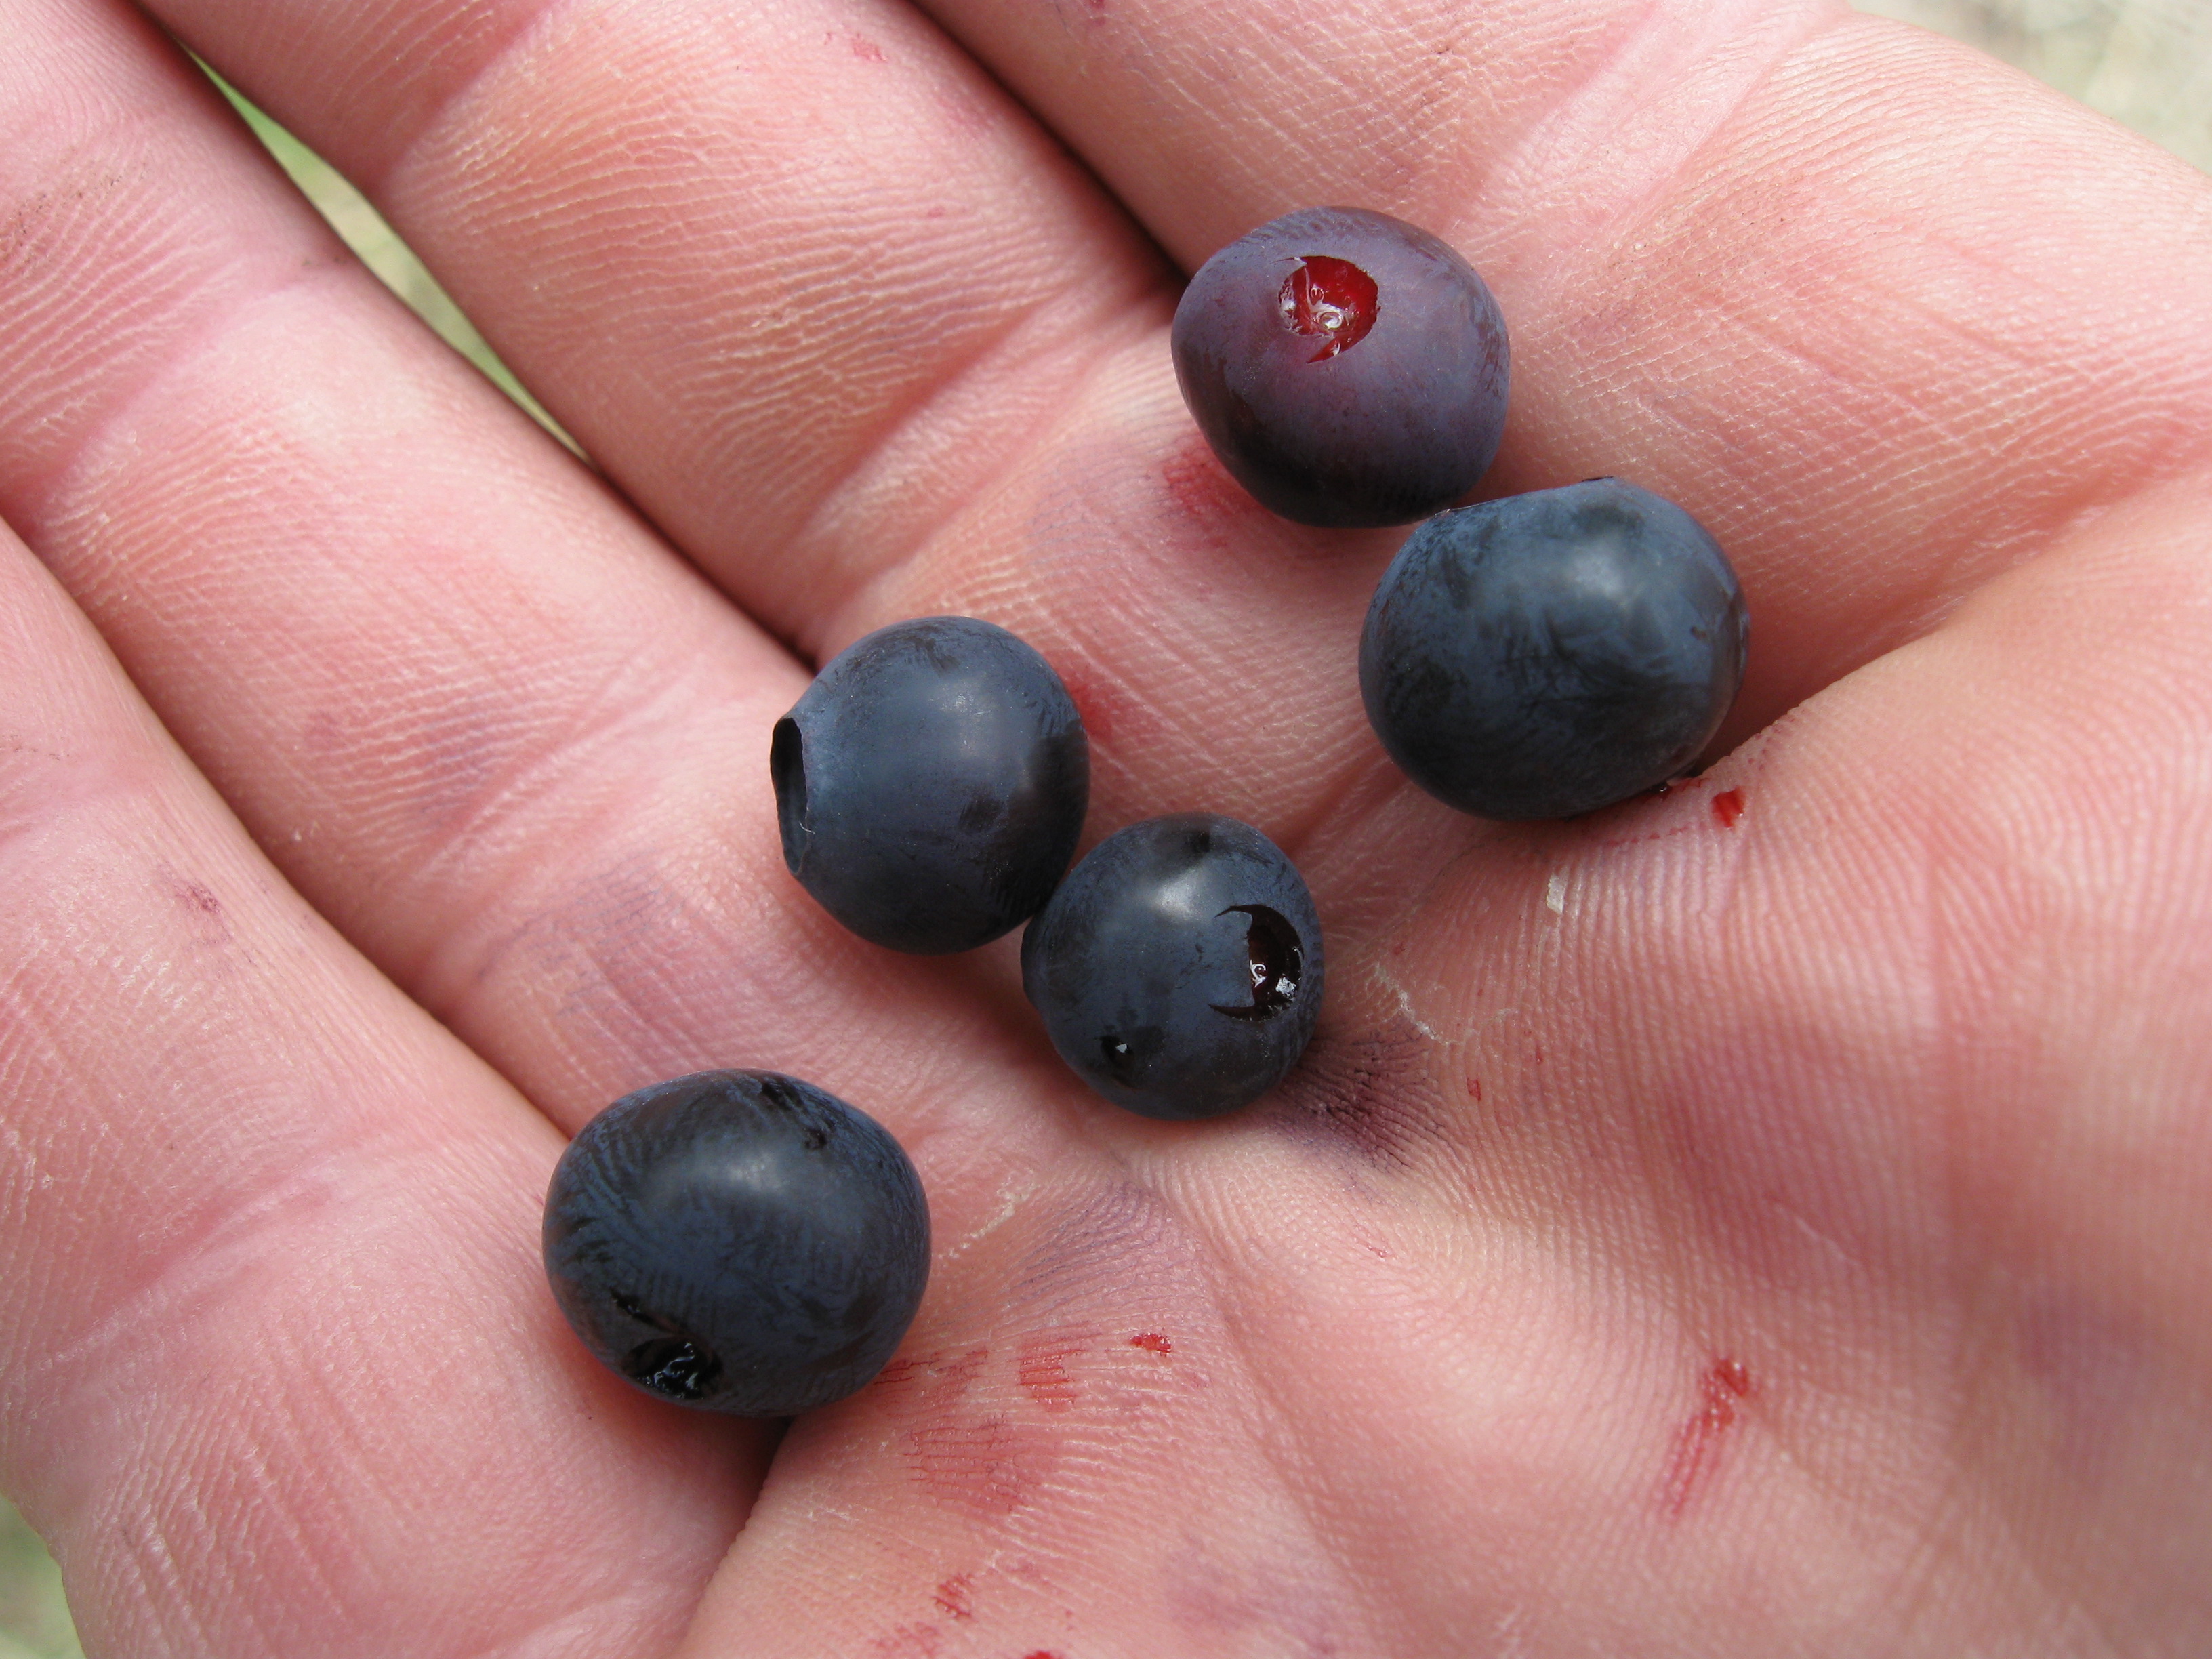
blueberries, berries, berry, fruit, close up, blueberry, bead, produce, bilberry, finger, plant, huckleberry, jewelry making, food